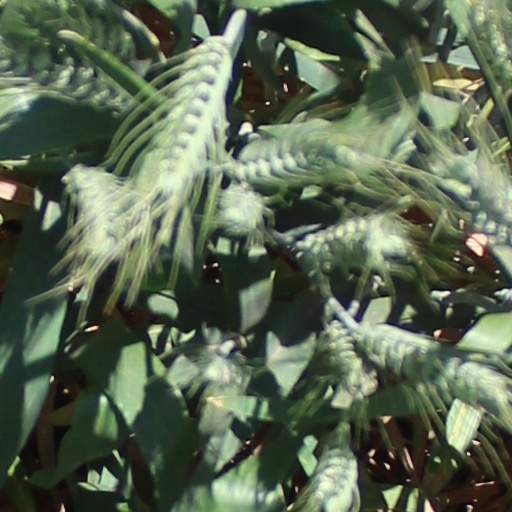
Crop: wheat